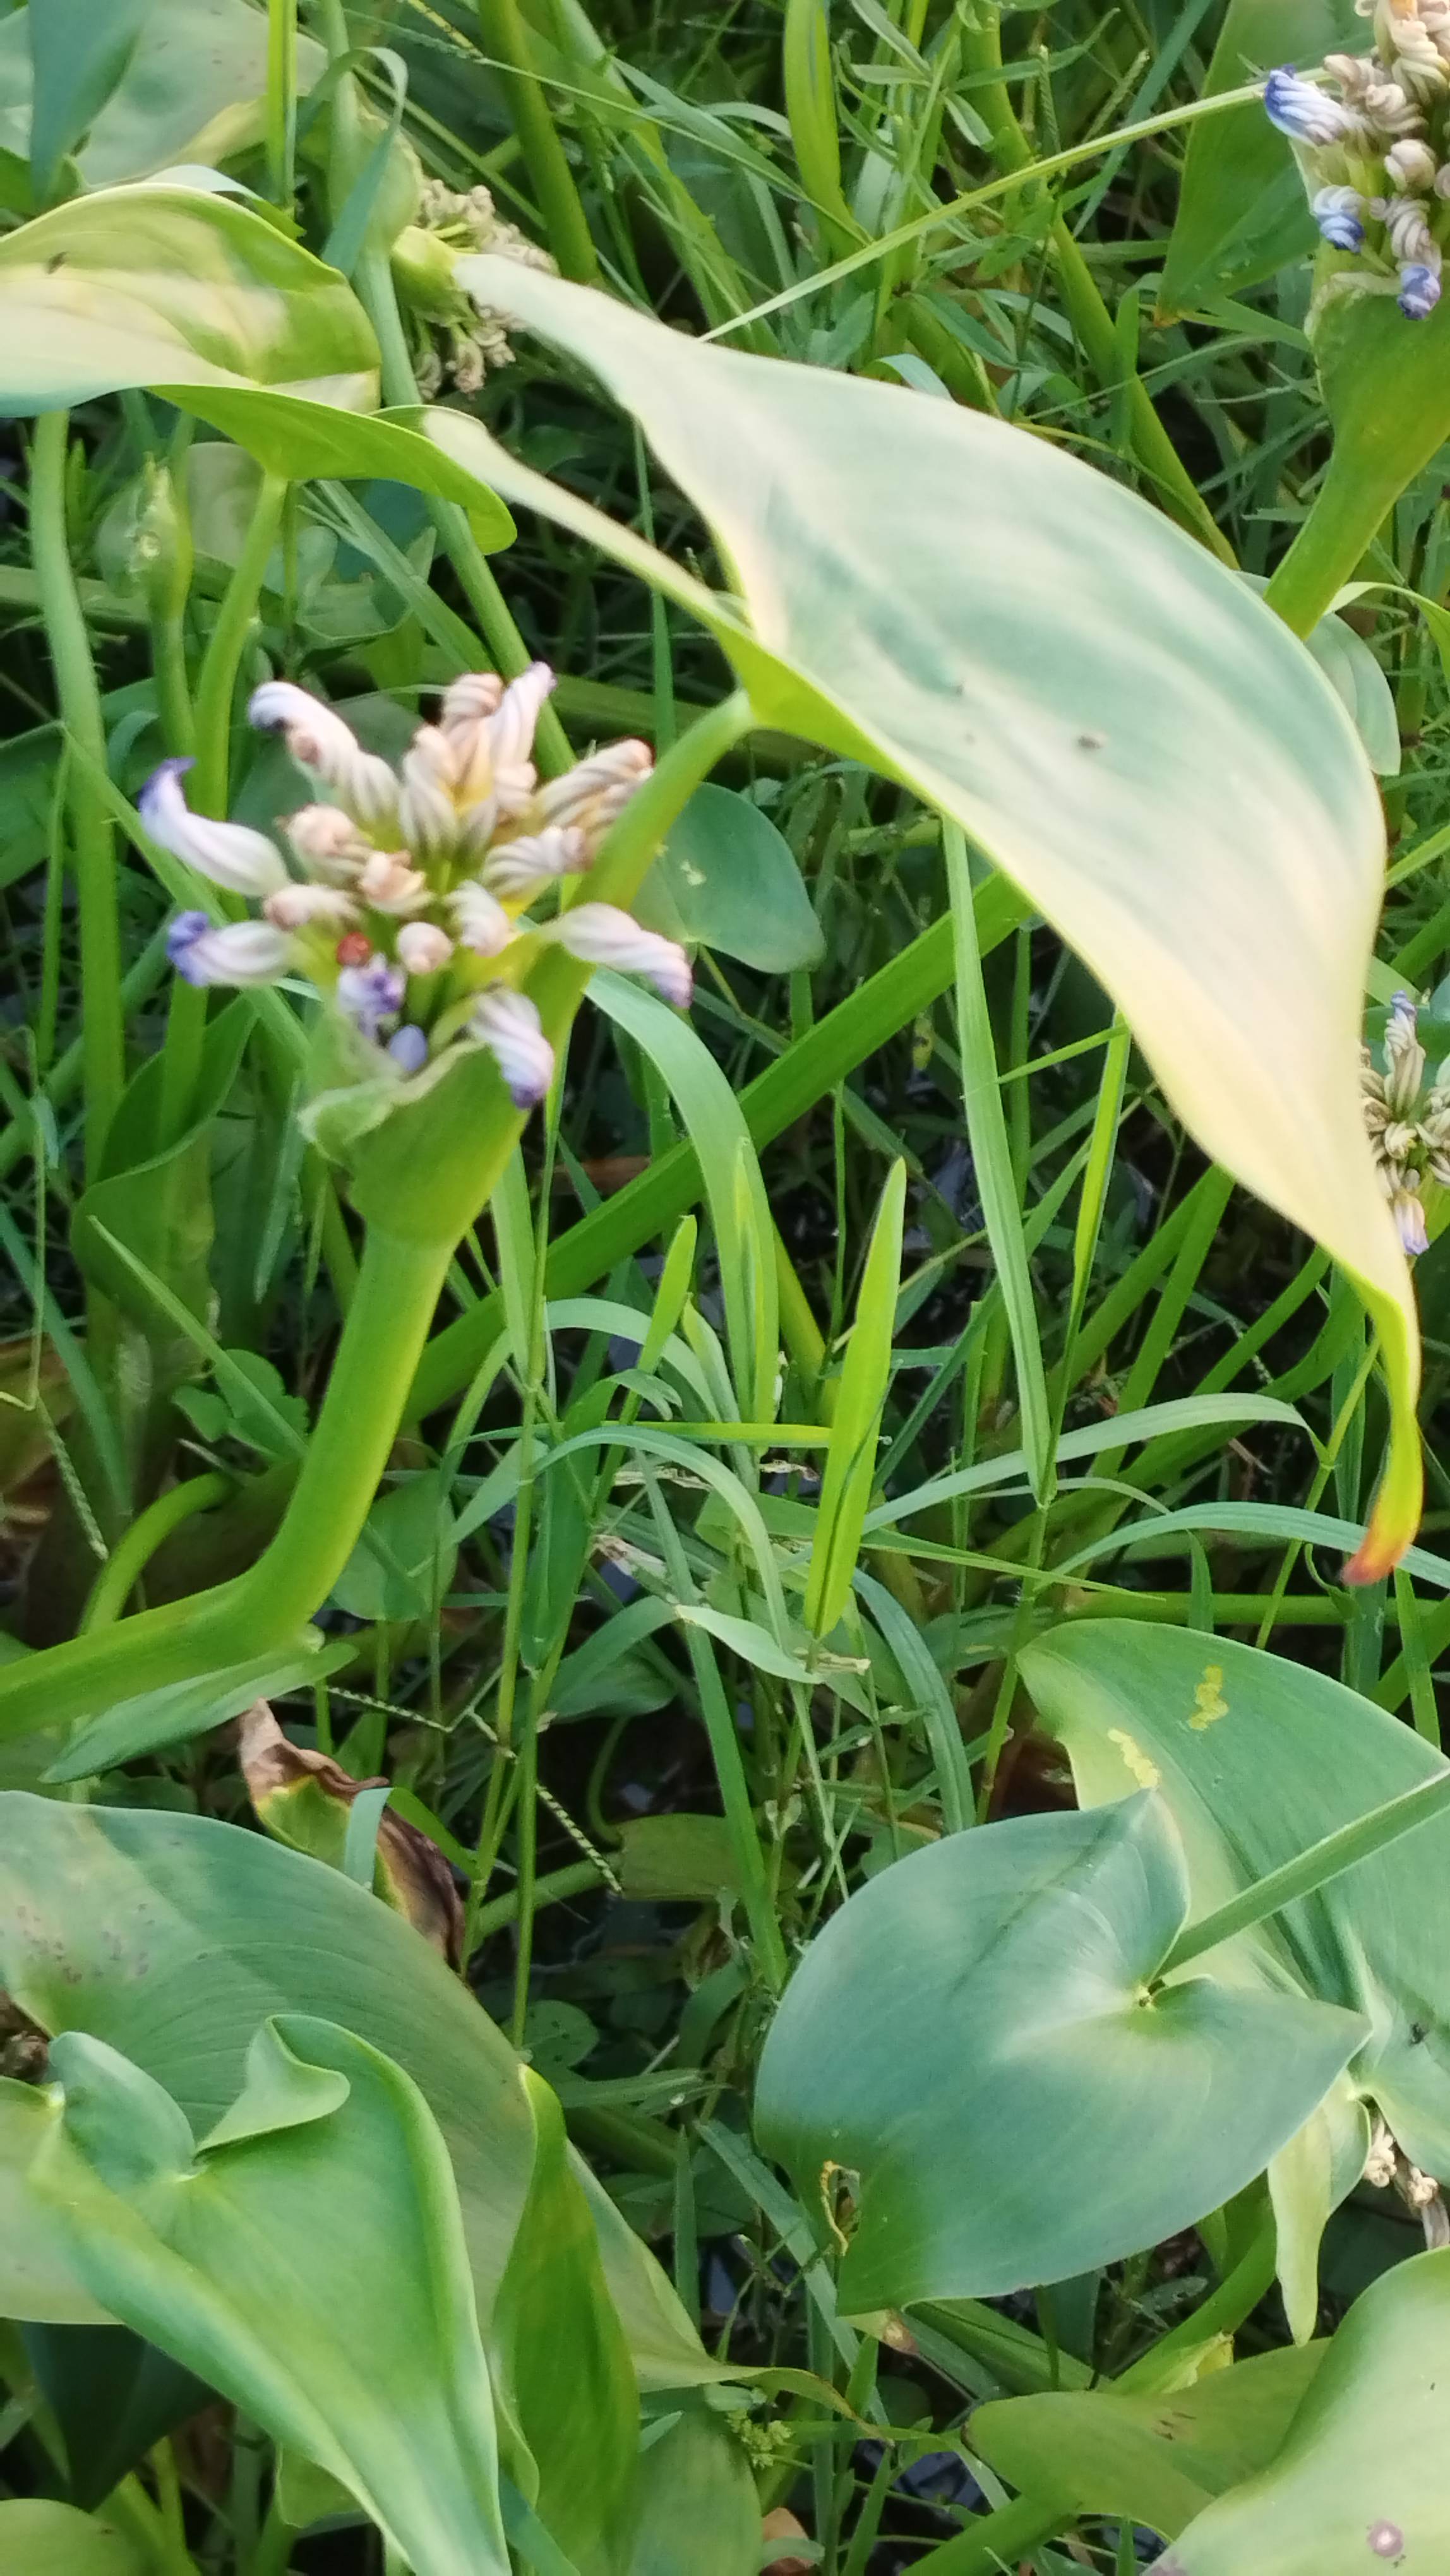
Species: Heartleaf False Pickerelweed (Monochoria korsakowii)